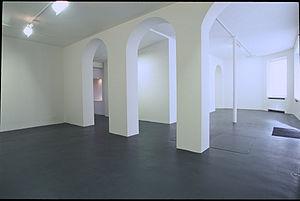
Vue intérieure de la galerie Nathalie Obadia à Paris
Nathalie Obadia, née le 14 mars 1962 à Toulouse, est une galeriste française spécialisée dans l'art contemporain. Elle est membre du bureau du Comité professionnel des galeries d’art dont elle a assuré la vice-présidence pendant trois ans.